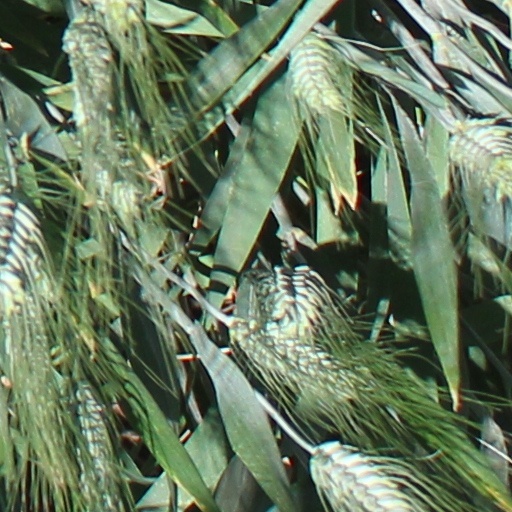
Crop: wheat